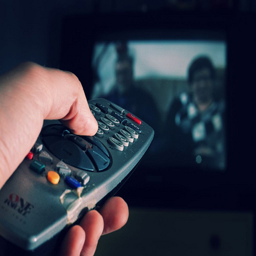
Someone clicking on a remote control button in front of a television that is on.
A hand on a t.v remote pressing a button.
A person is holding a remote to change the channel
A hand holding a remote control aimed at a TV.
Finger clicking on a remote pointed to a television set.